Medieval and early modern Africa

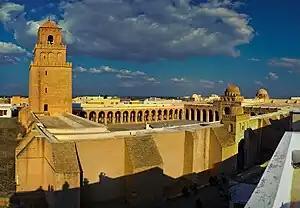
The Great Mosque of Kairouan (also known as the Mosque of Uqba), first built in 670 by the Umayyad general Uqba Ibn Nafi, is the oldest and most prestigious mosque in the Maghreb and North Africa, located in the city of Kairouan, Tunisia

In the early 15th century Ethiopia sought to make diplomatic contact with European kingdoms for the first time since Aksumite times. A letter from King Henry IV of England to the Emperor of Abyssinia survives. In 1428, the Emperor Yeshaq I sent two emissaries to Alfonso V of Aragon, who sent return emissaries who failed to complete the return trip.